Daisy Belmore

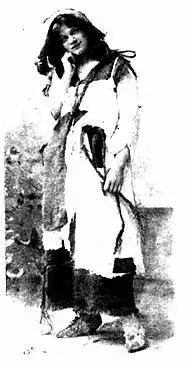
Belmore pictured in 1897

Belmore began her acting career around the age of 8 and by 15, was established as a leading comedienne. She toured globally with Wilson Barrett's company, with whom she had been affiliated with since the start of her career. In her earlier years, she played child roles alongside her brother and together they acted in "The Silver King". During this period, her mother performed "heavy "character parts, her older sister took on comedic roles, and her sister’s husband filled other character roles. Belmore briefly paused her career to attend school, returning to the stage at 15. Her first acting experience as daunting, recalling having only two lines but was so nervous that she could barely whisper them. Afterward, her mother doubted her future on stage, fearing she lacked the necessary voice and talent, and warned that continuing might disgrace the family name.